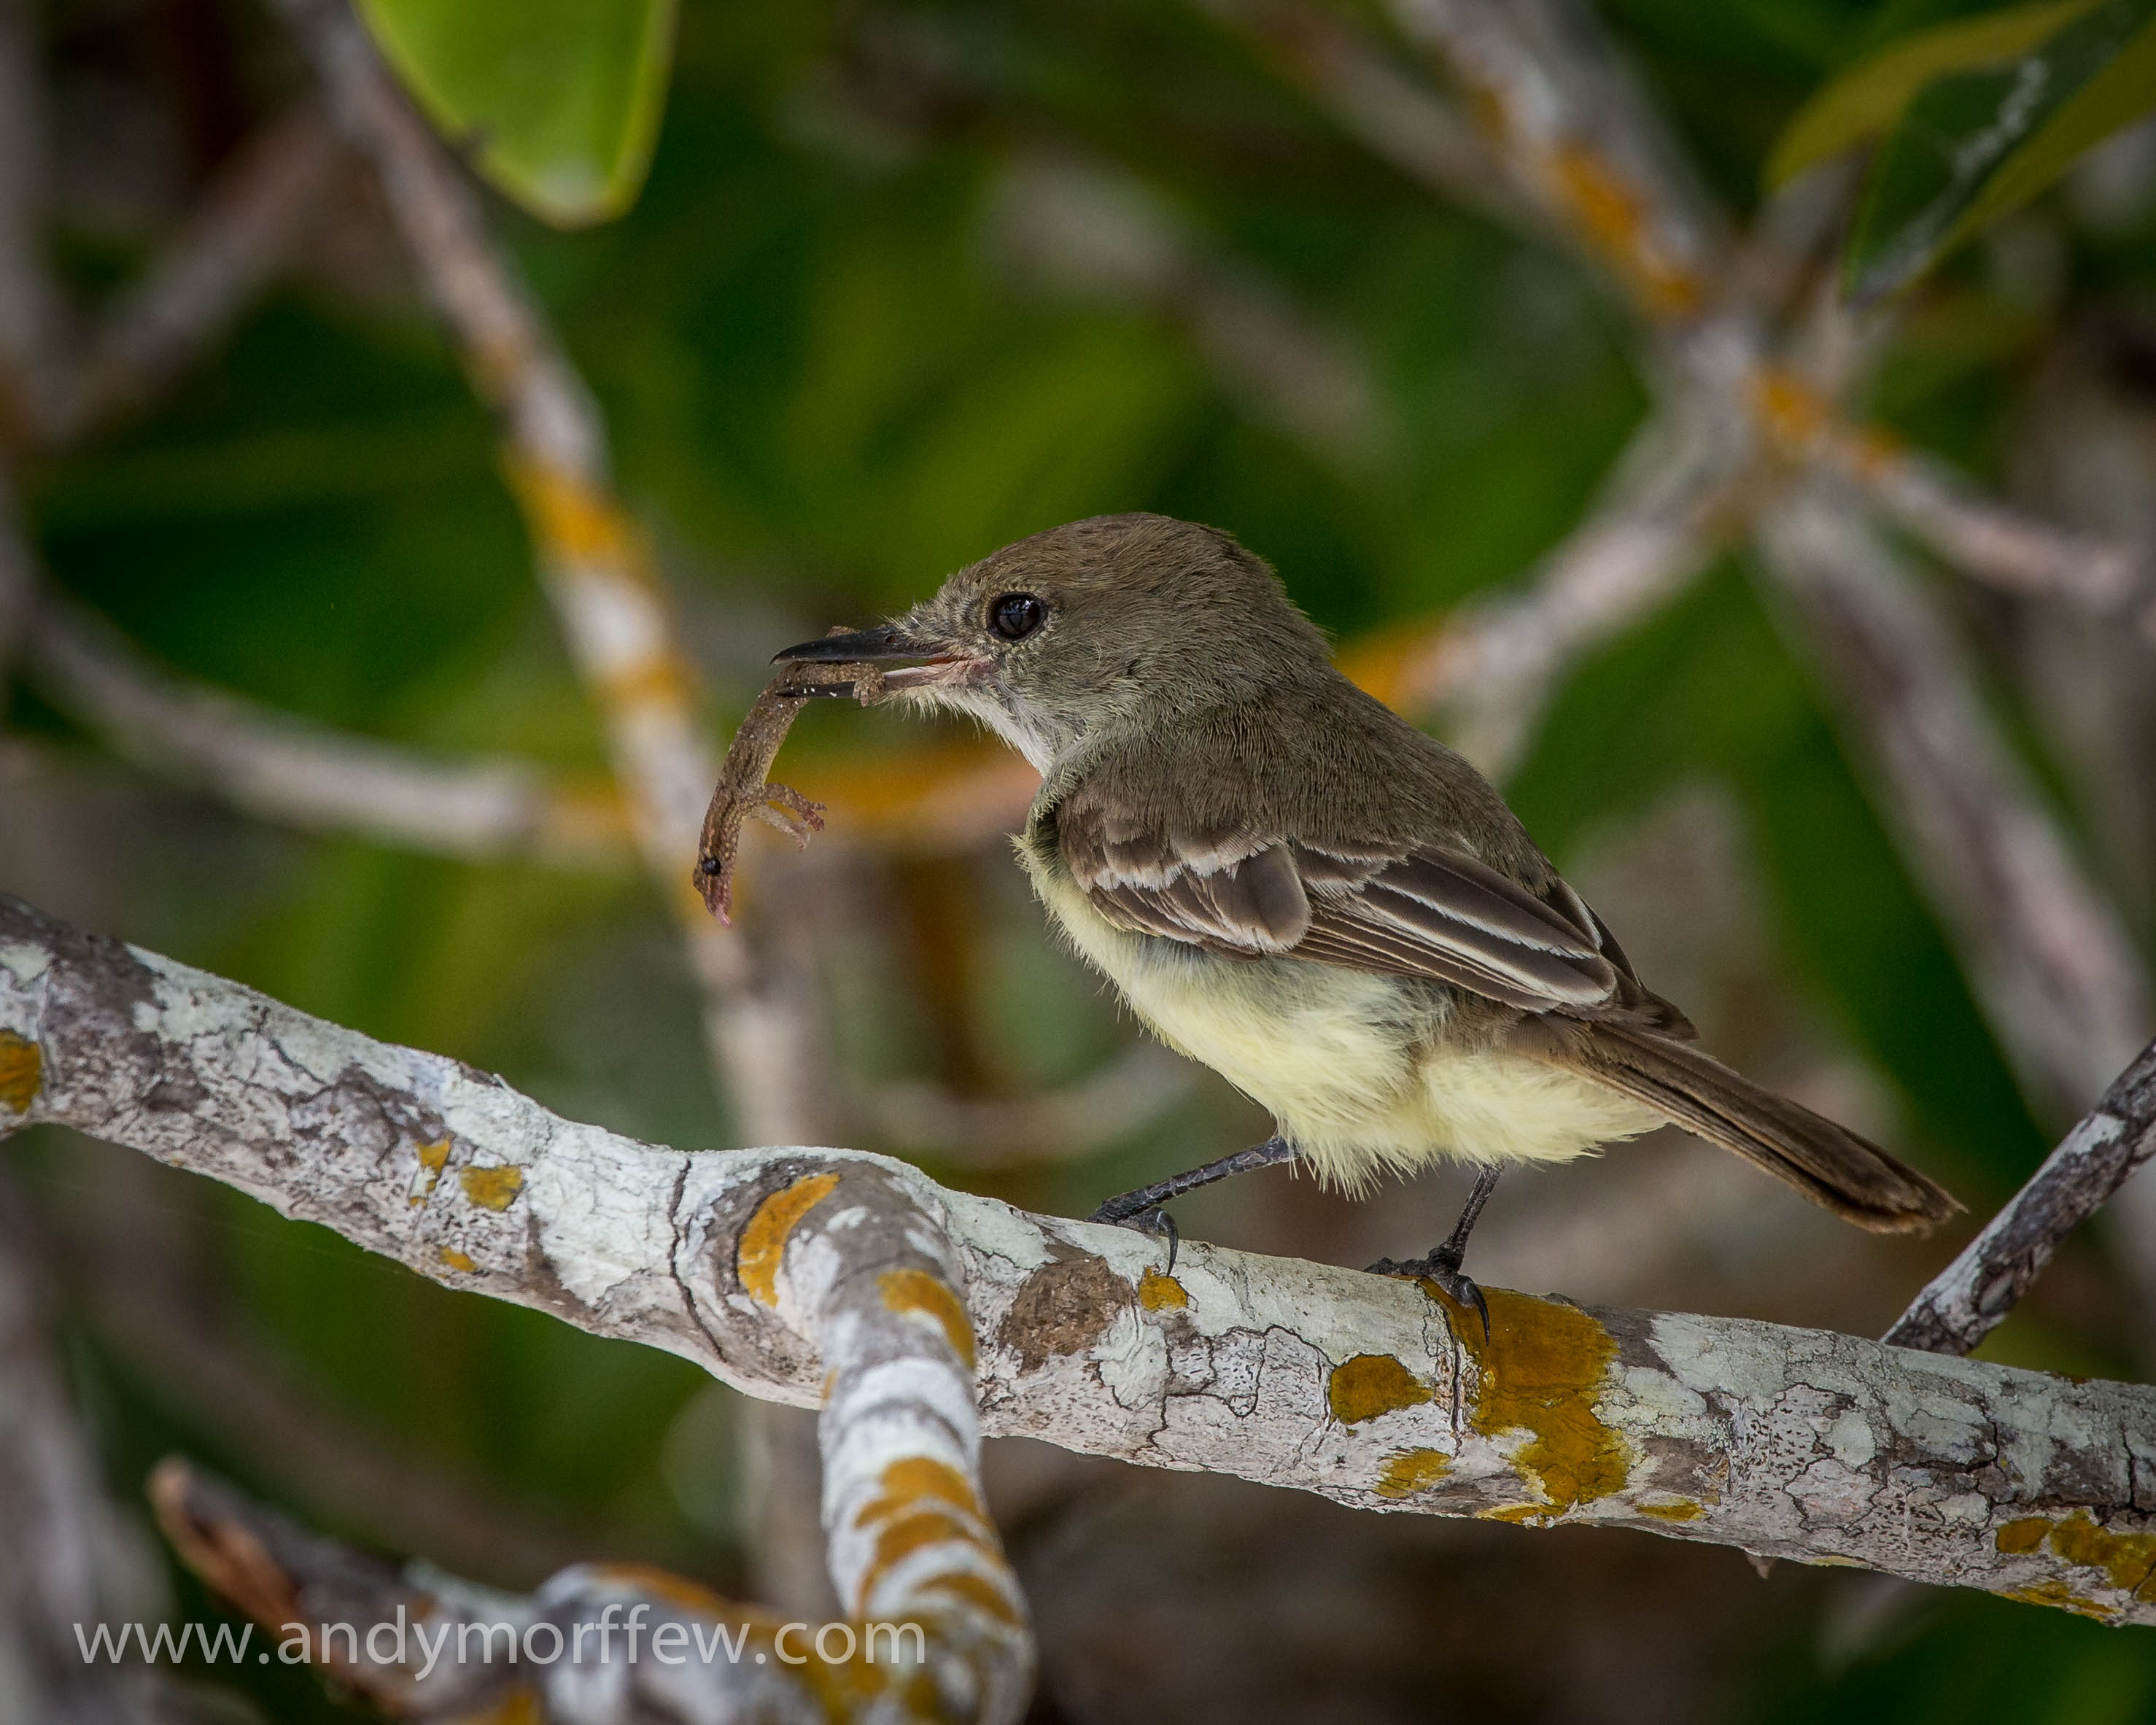
nature, branch, bird, wildlife, beak, fauna, lizard, vertebrate, sparrow, finch, andymorffew, morffew, eiap, galapagos, galapagosislands, endemic, galapagosflycatcher, brambling, wren, old world flycatcher, perching bird, emberizidae, nightingale